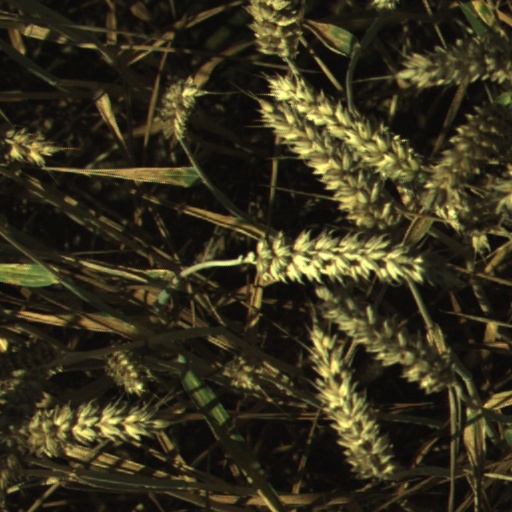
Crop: wheat